Nok culture

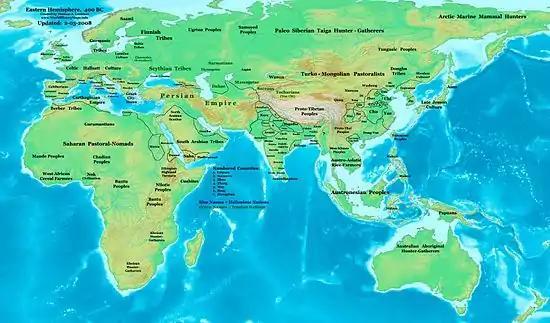
Map of the old world in 400 BC showing the Nok culture

Akin to the peoples of the Chad Basin and Kintampo culture, the people of the Nok culture employed a mixed cropping method of cultivating cowpeas and pearl millet as well as utilized oleaginous fruits. At Pangwari, pearl millet was domesticated and cultivated, cowpeas were cultivated, and various forms of vegetation (e.g., Caesalpinioideae, Canarium schweinfurthii, Combretaceae, Phyllanthaceae, Vitex) were utilized. Hunting-gathering was another subsistence pattern followed by the Nok people.